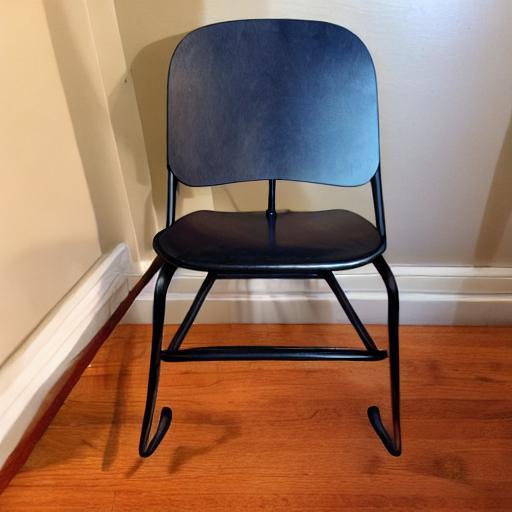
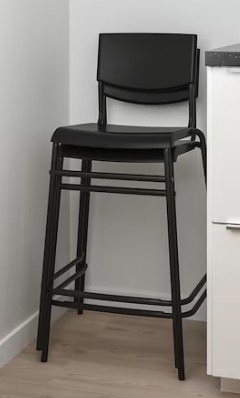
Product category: stool
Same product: no